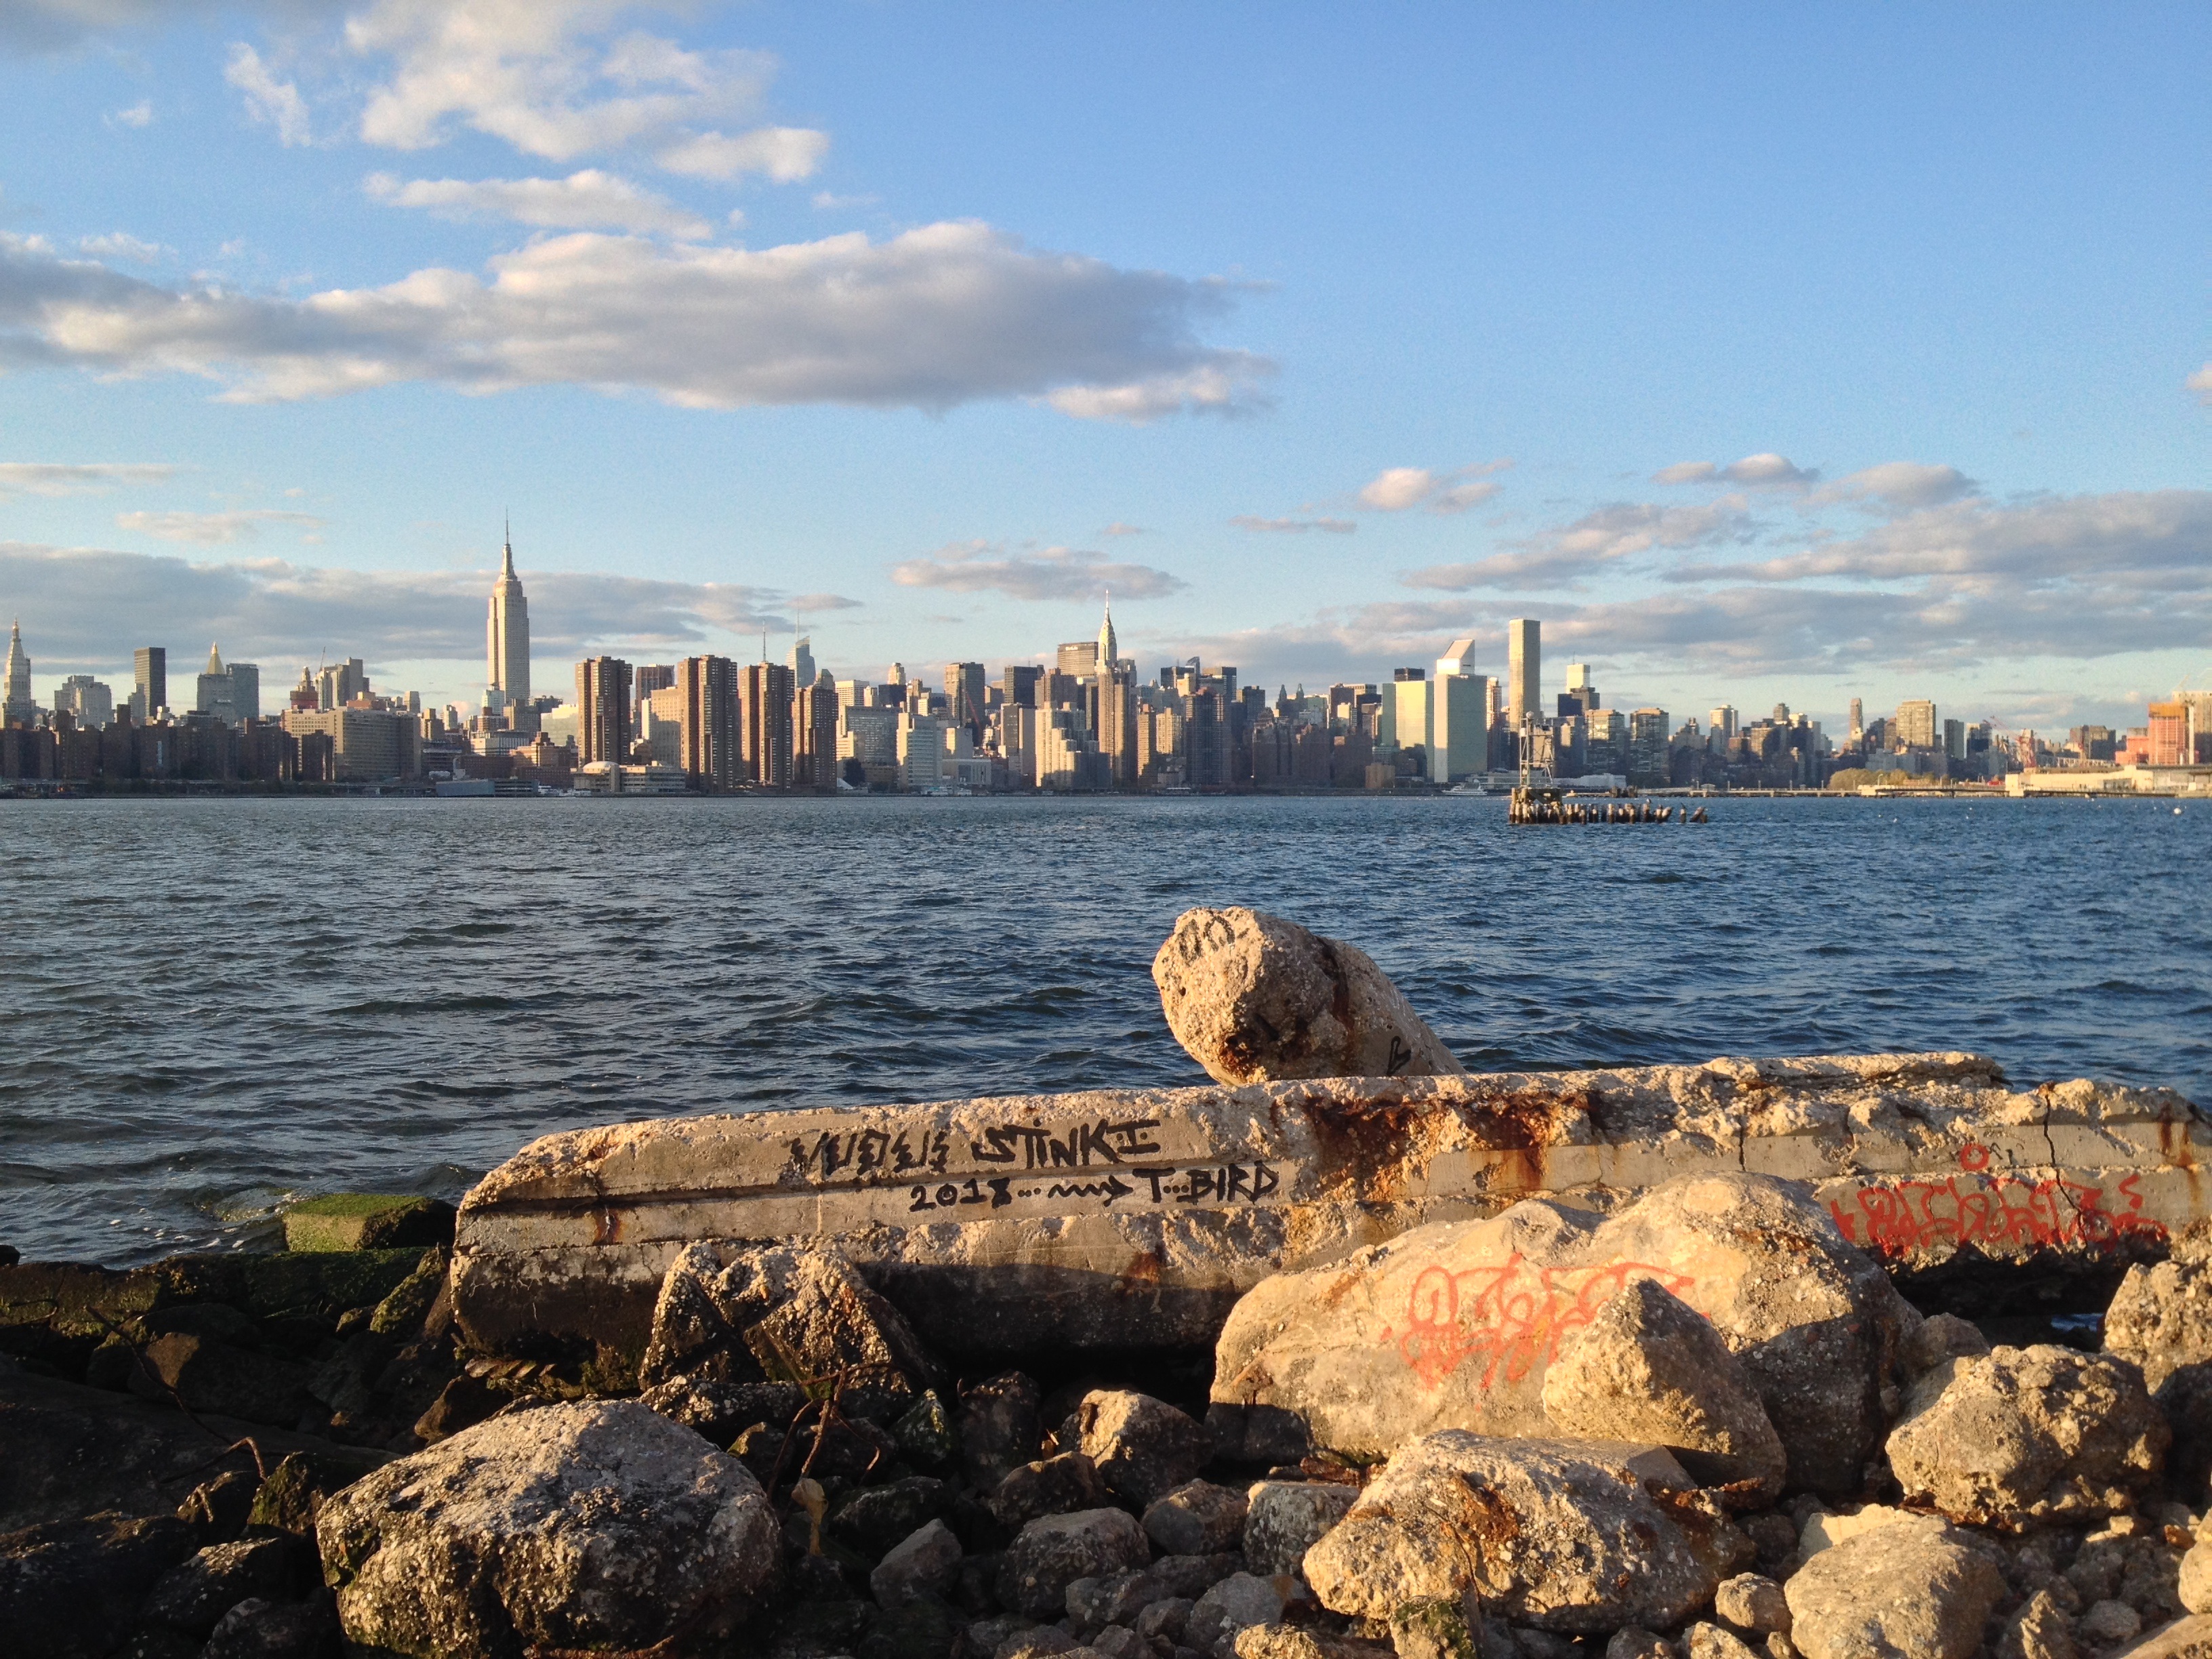
beach, landscape, sea, coast, water, rock, ocean, horizon, architecture, sky, sunset, skyline, morning, shore, wave, lake, view, building, city, skyscraper, urban, new york, river, manhattan, cityscape, downtown, cliff, dusk, evening, reflection, vehicle, nyc, bay, harbor, brooklyn, metropolitan, waterfront, terrain, body of water